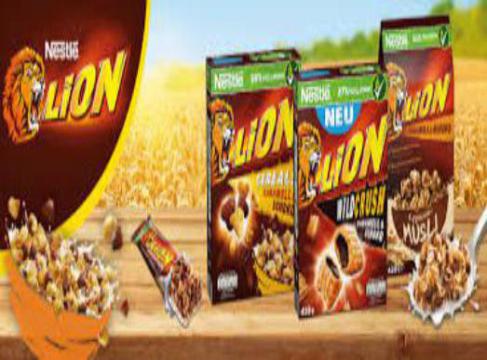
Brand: lion cereal
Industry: Food